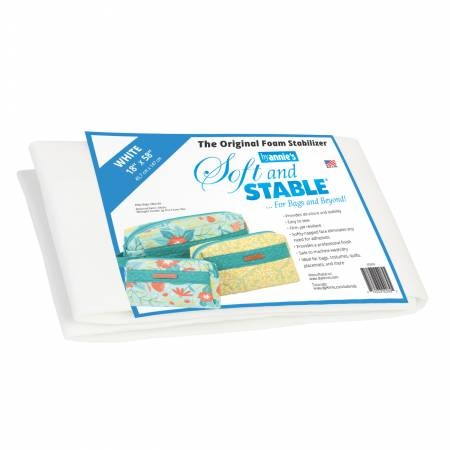
Soft and Stable
Brand: Checker Distributors
Use in place of batting or other stabilizers in purses, bags, totes and more. Great lasting body and stability. Lightweight, Maintains shape, Gives a professional finish to your project! The only foam with fabric on BOTH sides Washer and dryer safe.
Category: Arts & Entertainment > Hobbies & Creative Arts > Arts & Crafts > Art & Crafting Materials > Filling & Padding Material > Batting & Stuffing